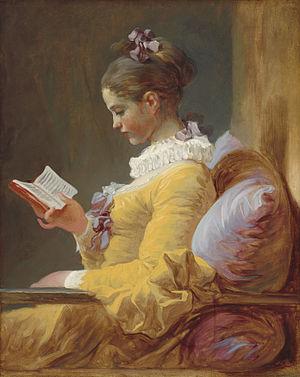
La littérature est un ensemble d'œuvres écrites ou orales auxquelles on reconnaît une valeur esthétique. C'est un art exprimant un idéal de beauté grâce aux productions littéraires, elle permet de manifester des émotions et de révéler aux lecteurs ou aux auditeurs ce qu'une personne a dans le cœur. La littérature vise à éduquer, à communiquer des pensées, à influencer et même à séduire. La littérature constitue un héritage patrimonial et peut concourir à la préservation du patrimoine d'un pays, lorsqu'elle en souligne les valeurs, la culture et la civilisation.
Liseuse ou La Liseuse peut faire référence à :
Lecteur peut faire référence à diverses notions.
Le roman est un genre littéraire, caractérisé essentiellement par une narration fictionnelle. La place importante faite à l'imagination transparaît dans certaines expressions comme « C'est du roman ! » ou dans certaines acceptions de l’adjectif « romanesque » qui renvoient à l'extraordinaire des personnages, des situations ou de l'intrigue.